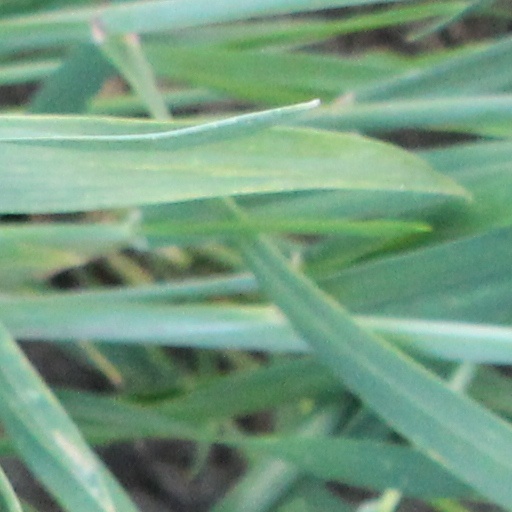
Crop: wheat